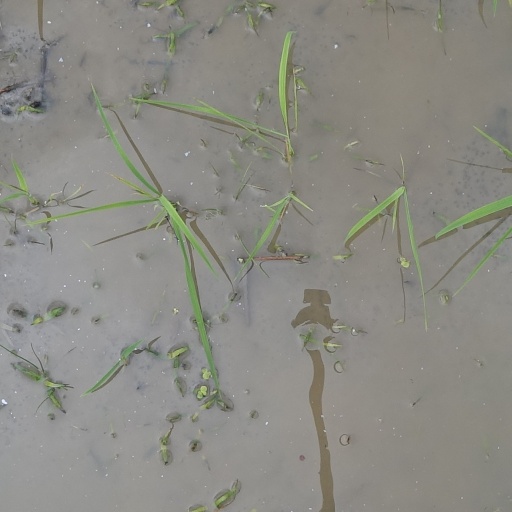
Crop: rice